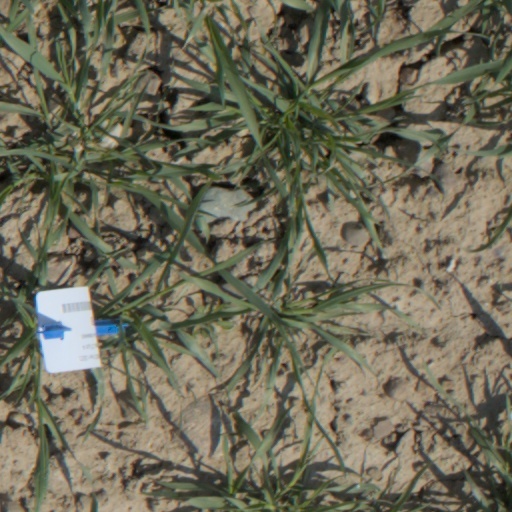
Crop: wheat